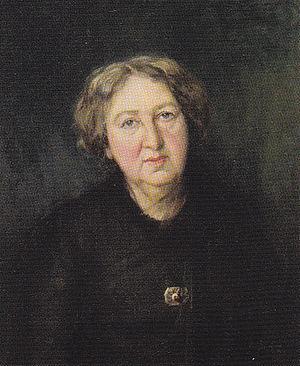
Stephanie Hélène Swarth dite Hélène Swarth, ou Hélène Lapidoth-Swarth pendant ses années de mariage, née le 25 octobre 1859 à Amsterdam et morte le 20 juin 1941 à Velp, est une poétesse néerlandaise appartenant au groupe des Tachtigers.